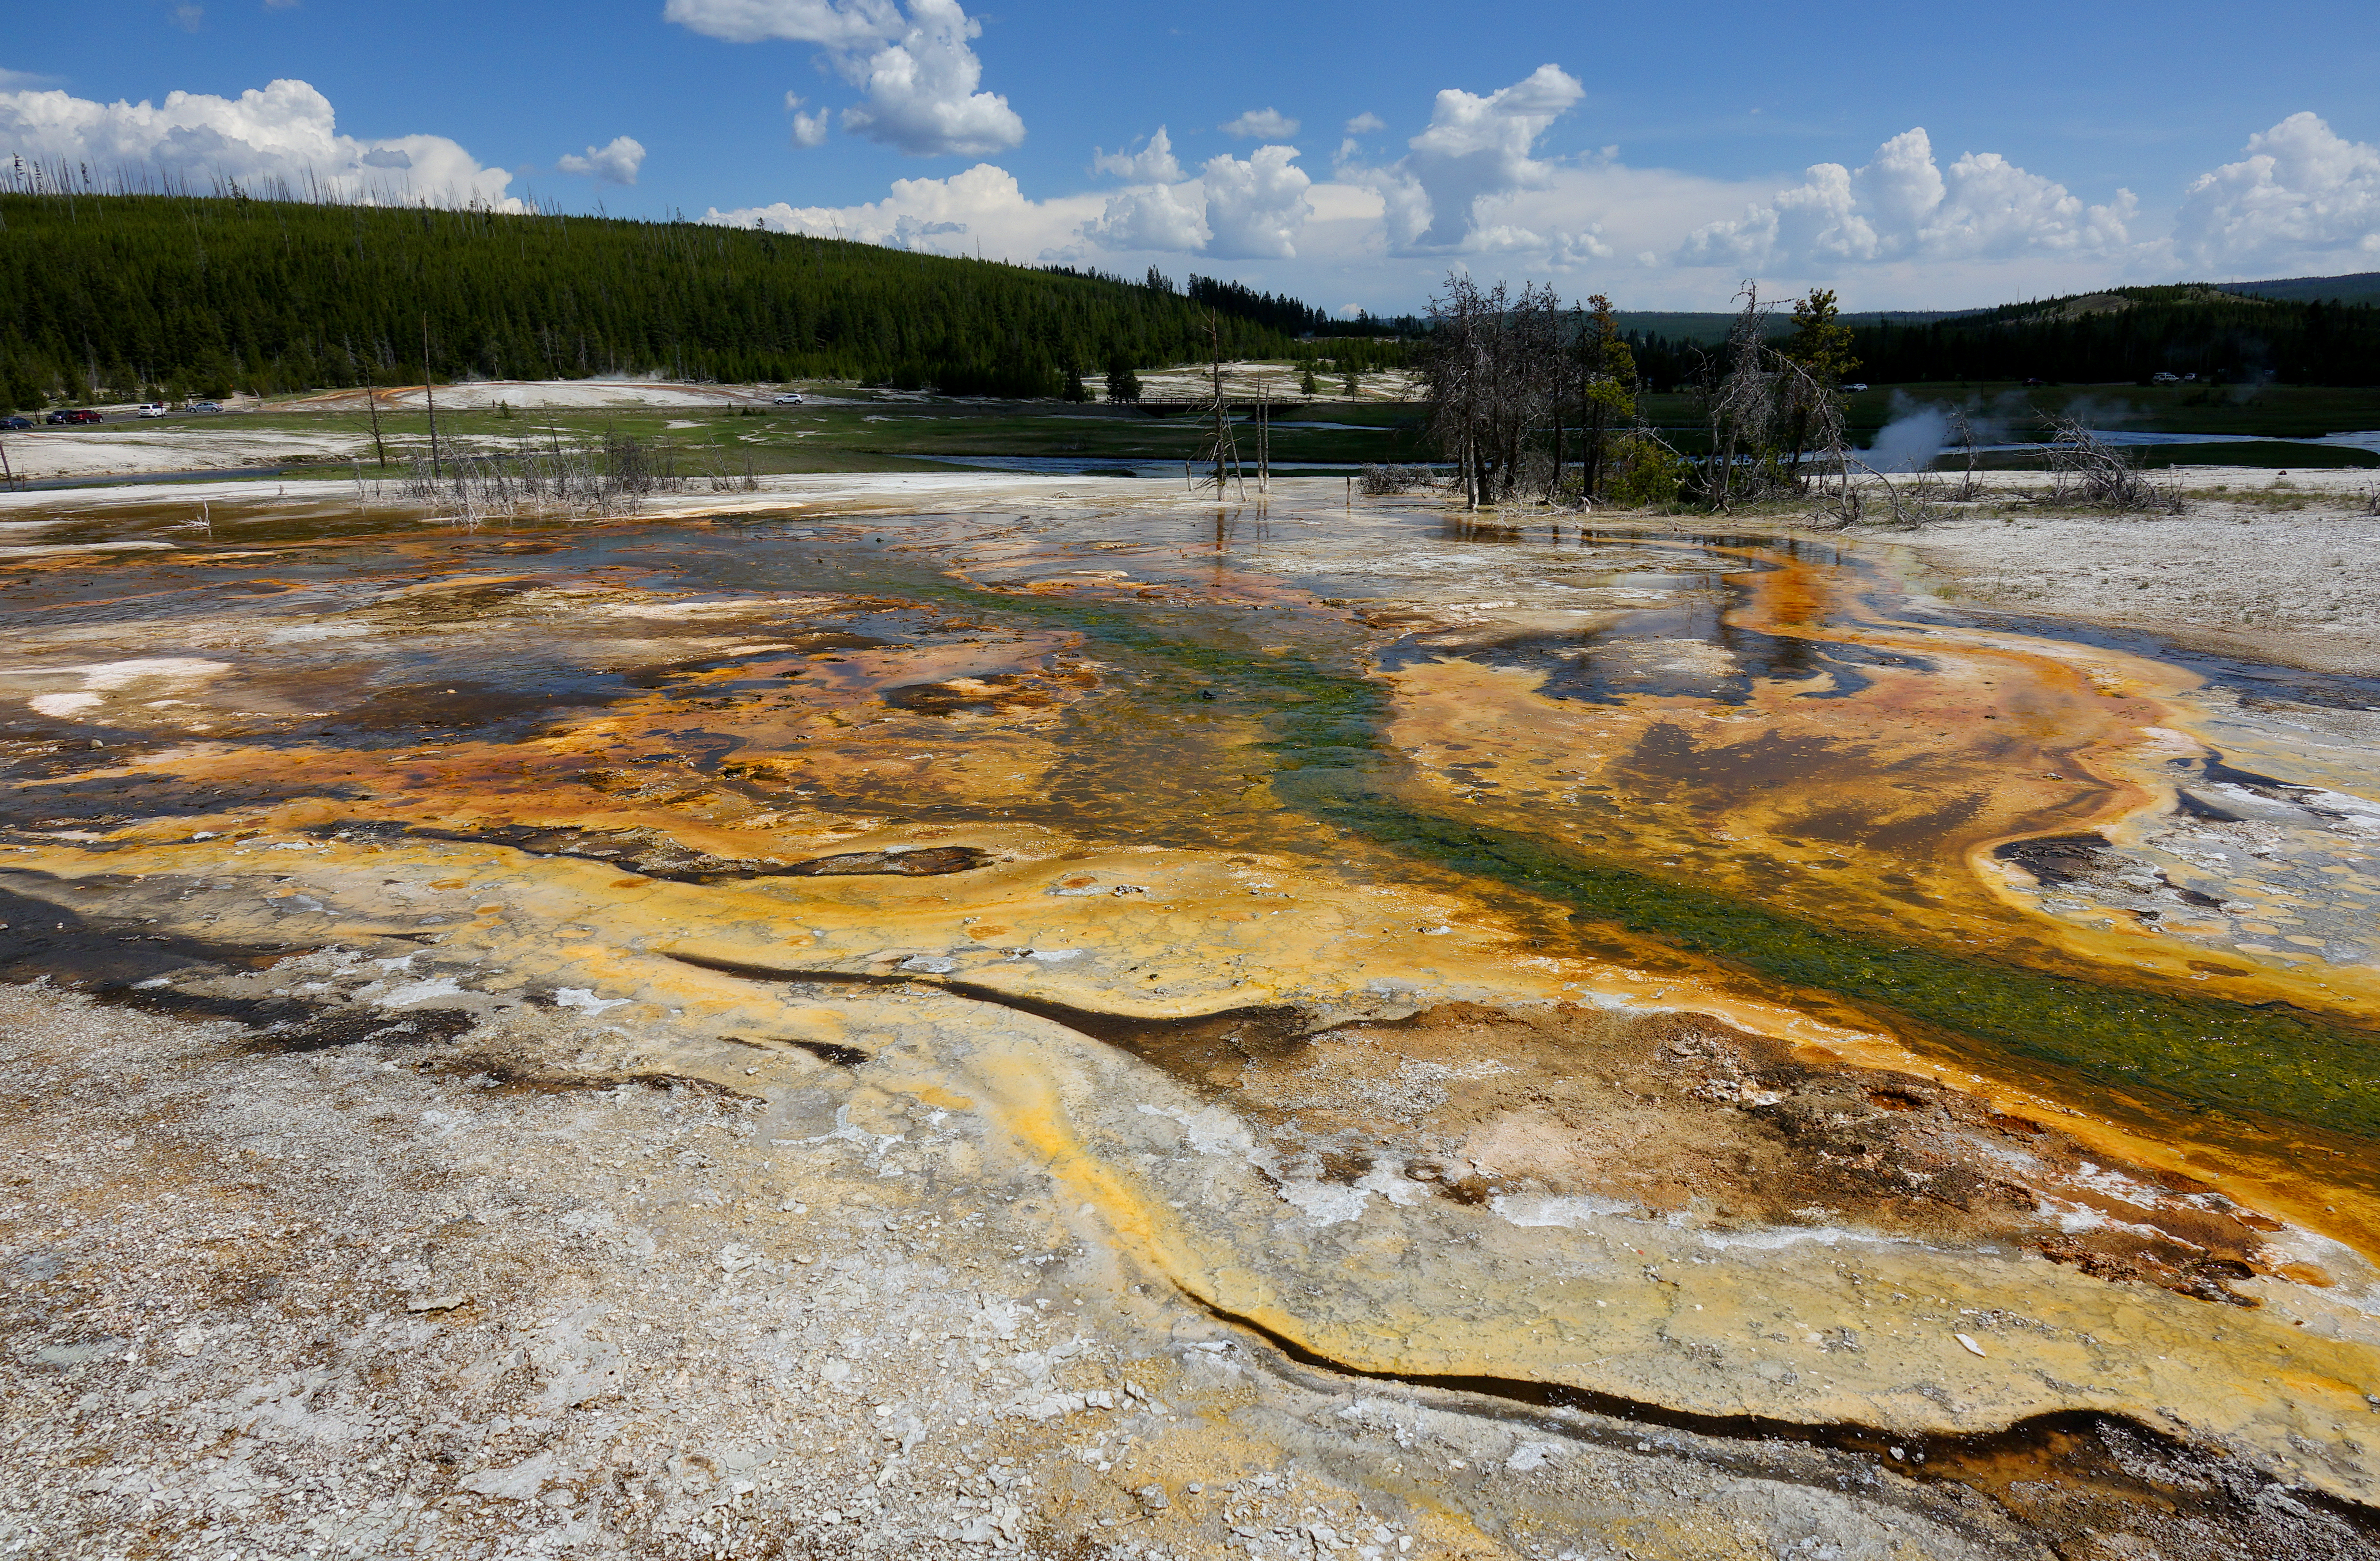
marsh, shore, river, pond, stream, reservoir, geology, wetland, wyoming, sonyrx10iii, thermalstream